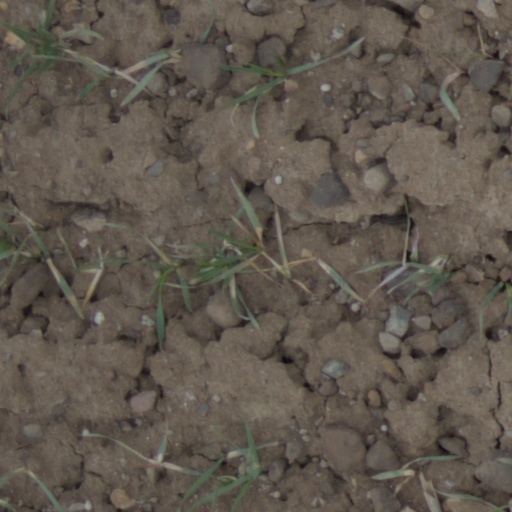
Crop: wheat